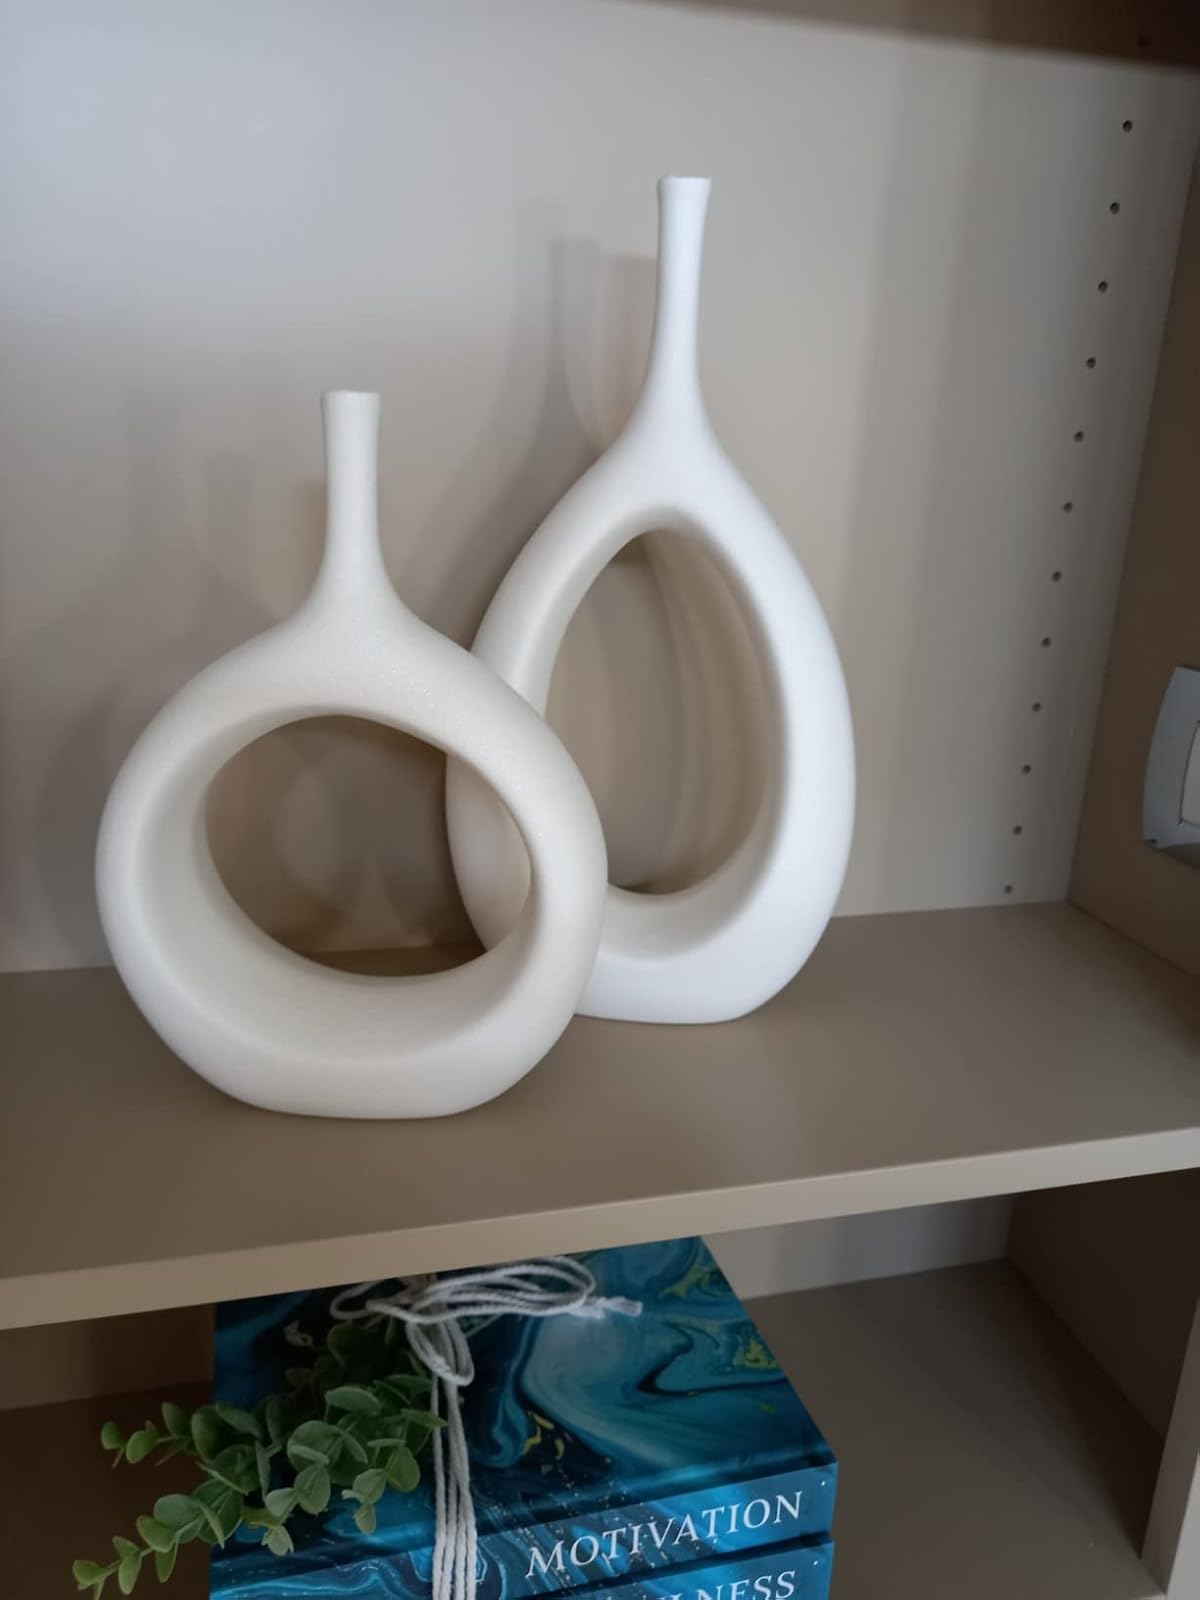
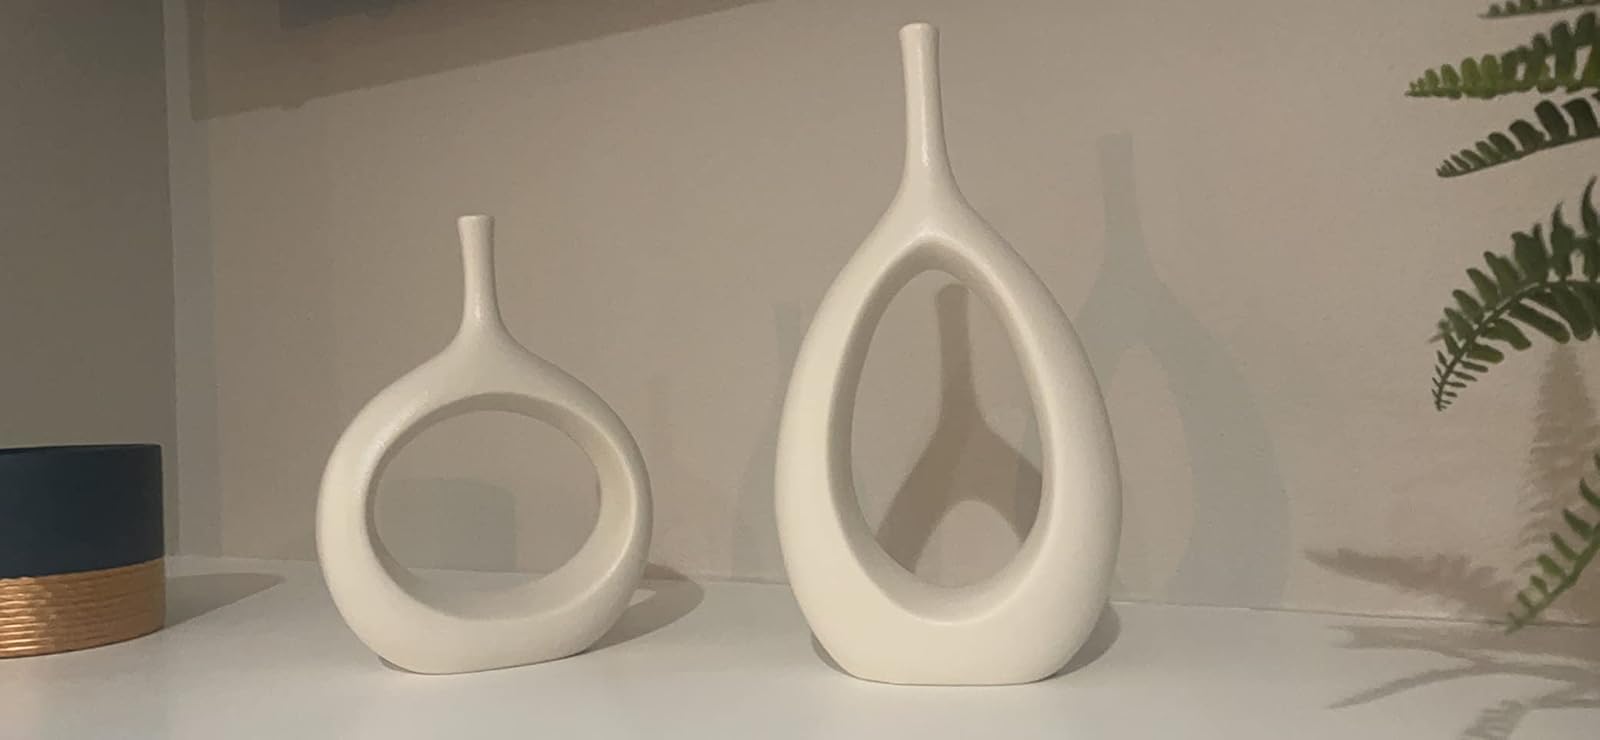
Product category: vase
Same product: yes